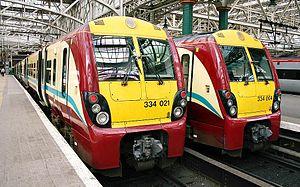
Juniper est une famille de trains électriques construits par Alstom utilisés sur le réseau ferroviaire en Grande-Bretagne.